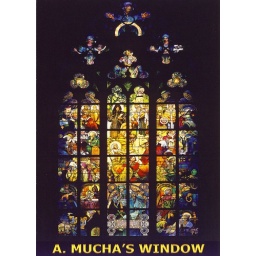
Famous stained glass window designed by Czech artist Alfons Mucha in 1931.